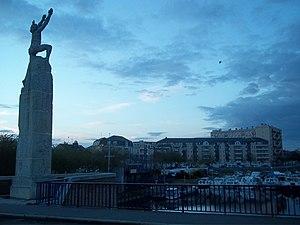
Statue en hommage au premier vol de Wilbur Wright avec le port - Le Mans
Le Mans est une commune faisant partie des grandes villes du Grand Ouest français, située dans la région des Pays de la Loire et le département de la Sarthe dont elle est la préfecture.